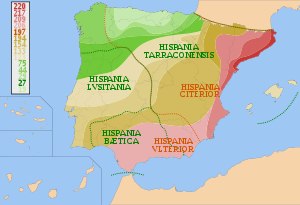
Portugals historie / Romerske provinser
Roms erobring af Hispania.
Portugals historie tager sit udgangspunkt i den tidlige middelalder. I opdagelsestiden i det 15. og 16. århundrede udviklede landet sig til en verdensmagt da det opbyggede et enormt imperium med besiddelser i Sydamerika, Afrika, Asien og Australasien. De følgende to århundreder mistede Portugal en stor del af sin velstand og status i takt med, at Holland, England og Frankrig overtog en større andel af krydderi- og slavehandelen ved at omringe eller erobre de vidt spredte portugisiske handelsposter og territorier, så landet derved havde få ressourcer at forsvare sine oversøiske interesser med.